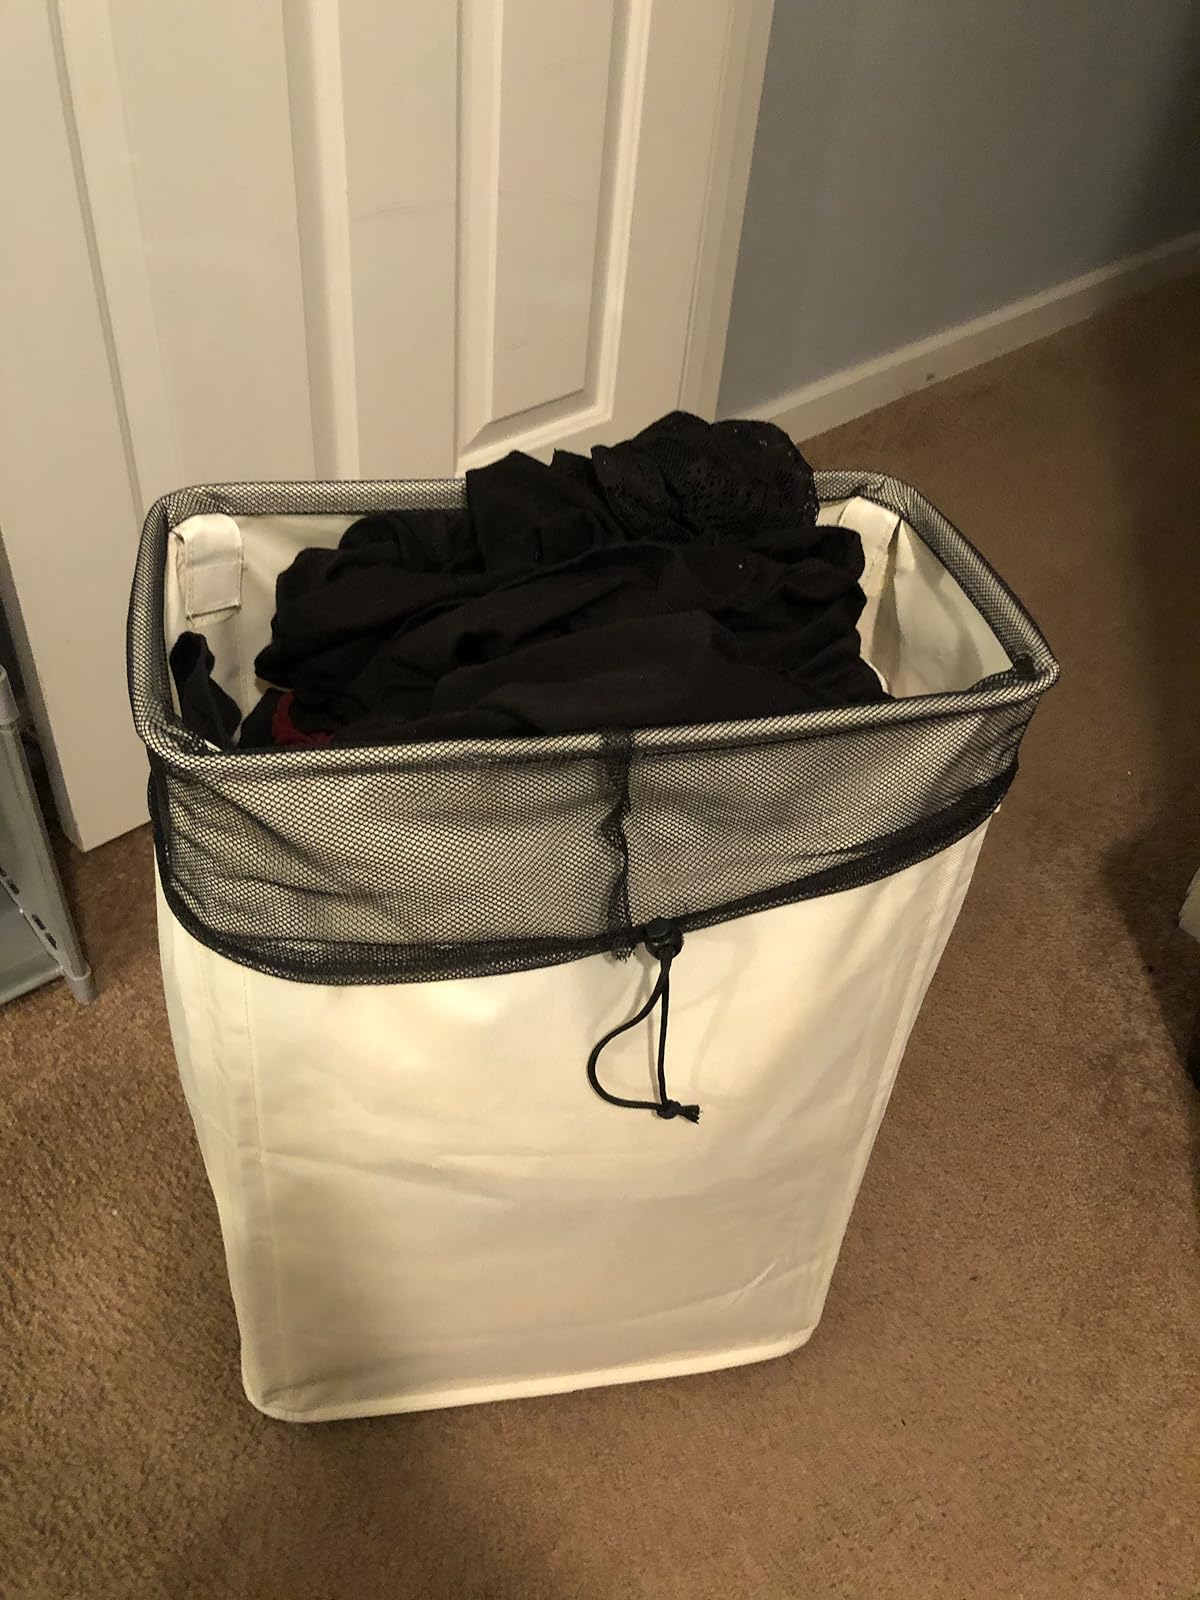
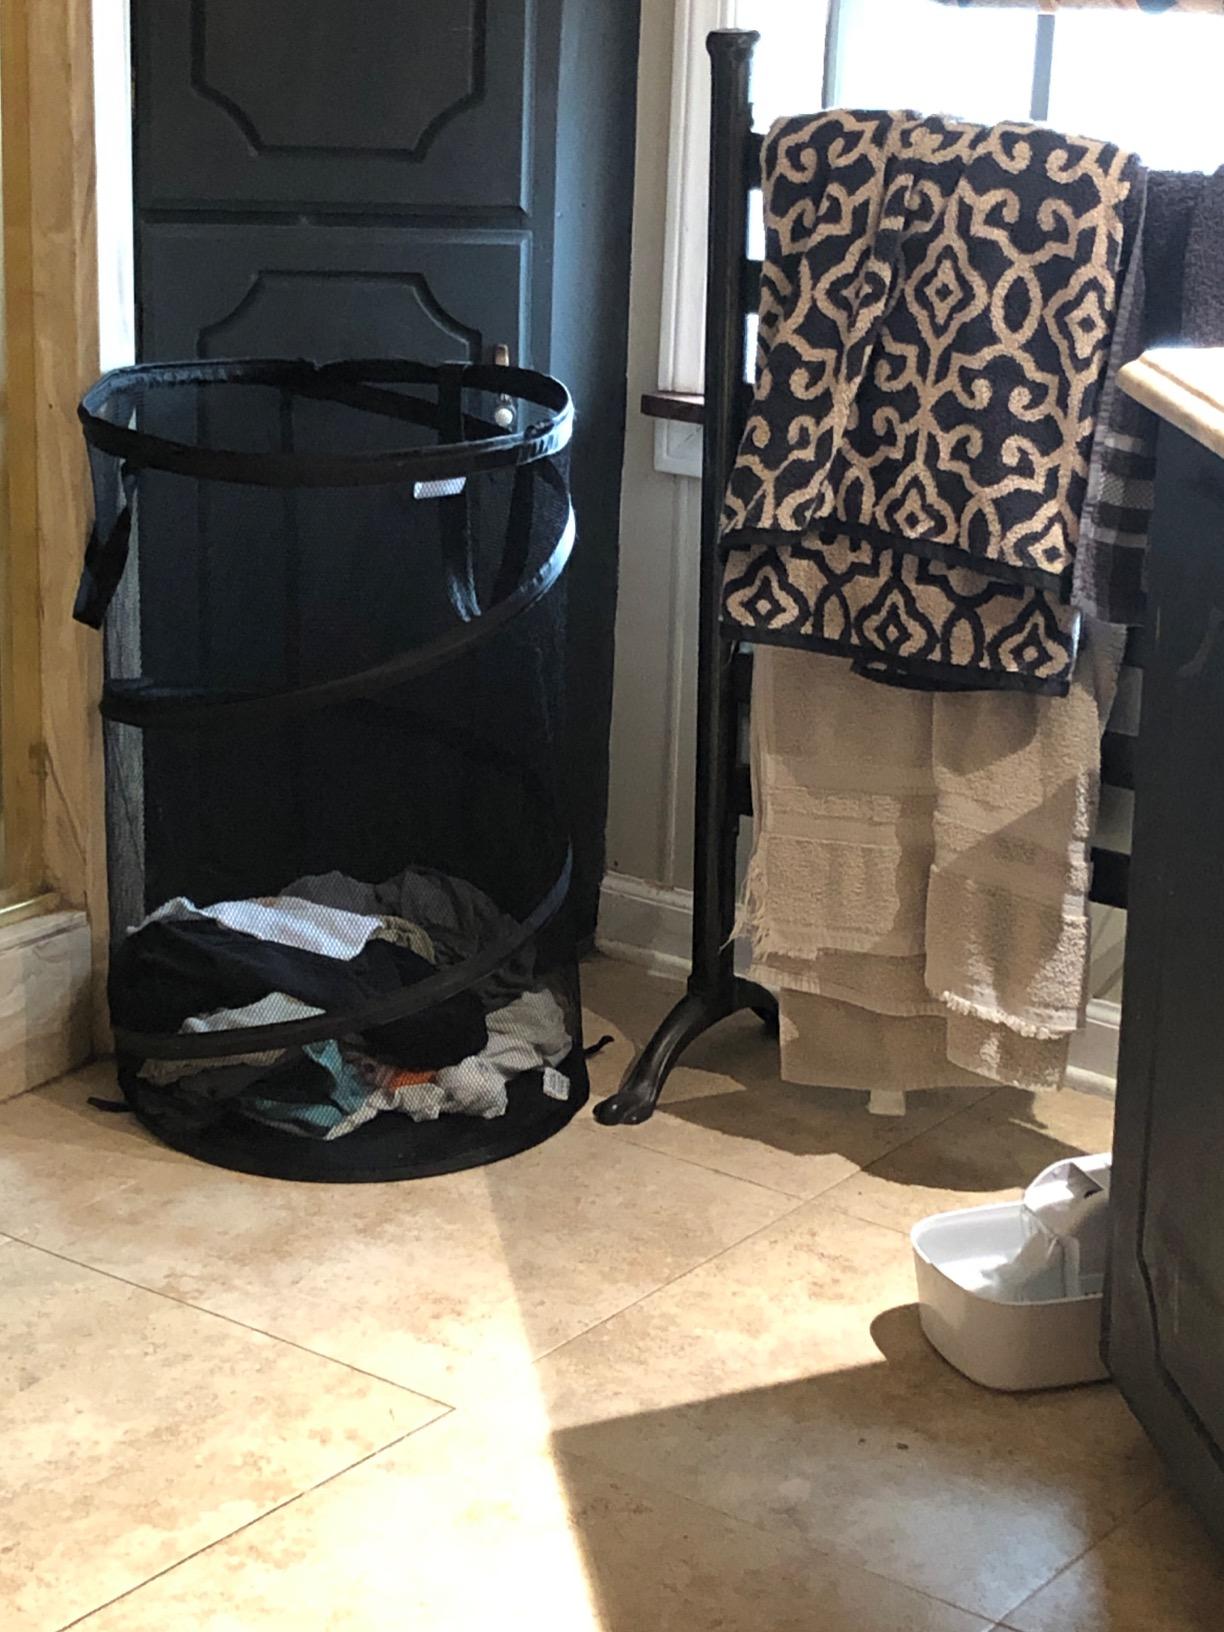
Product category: items_hamper
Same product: no